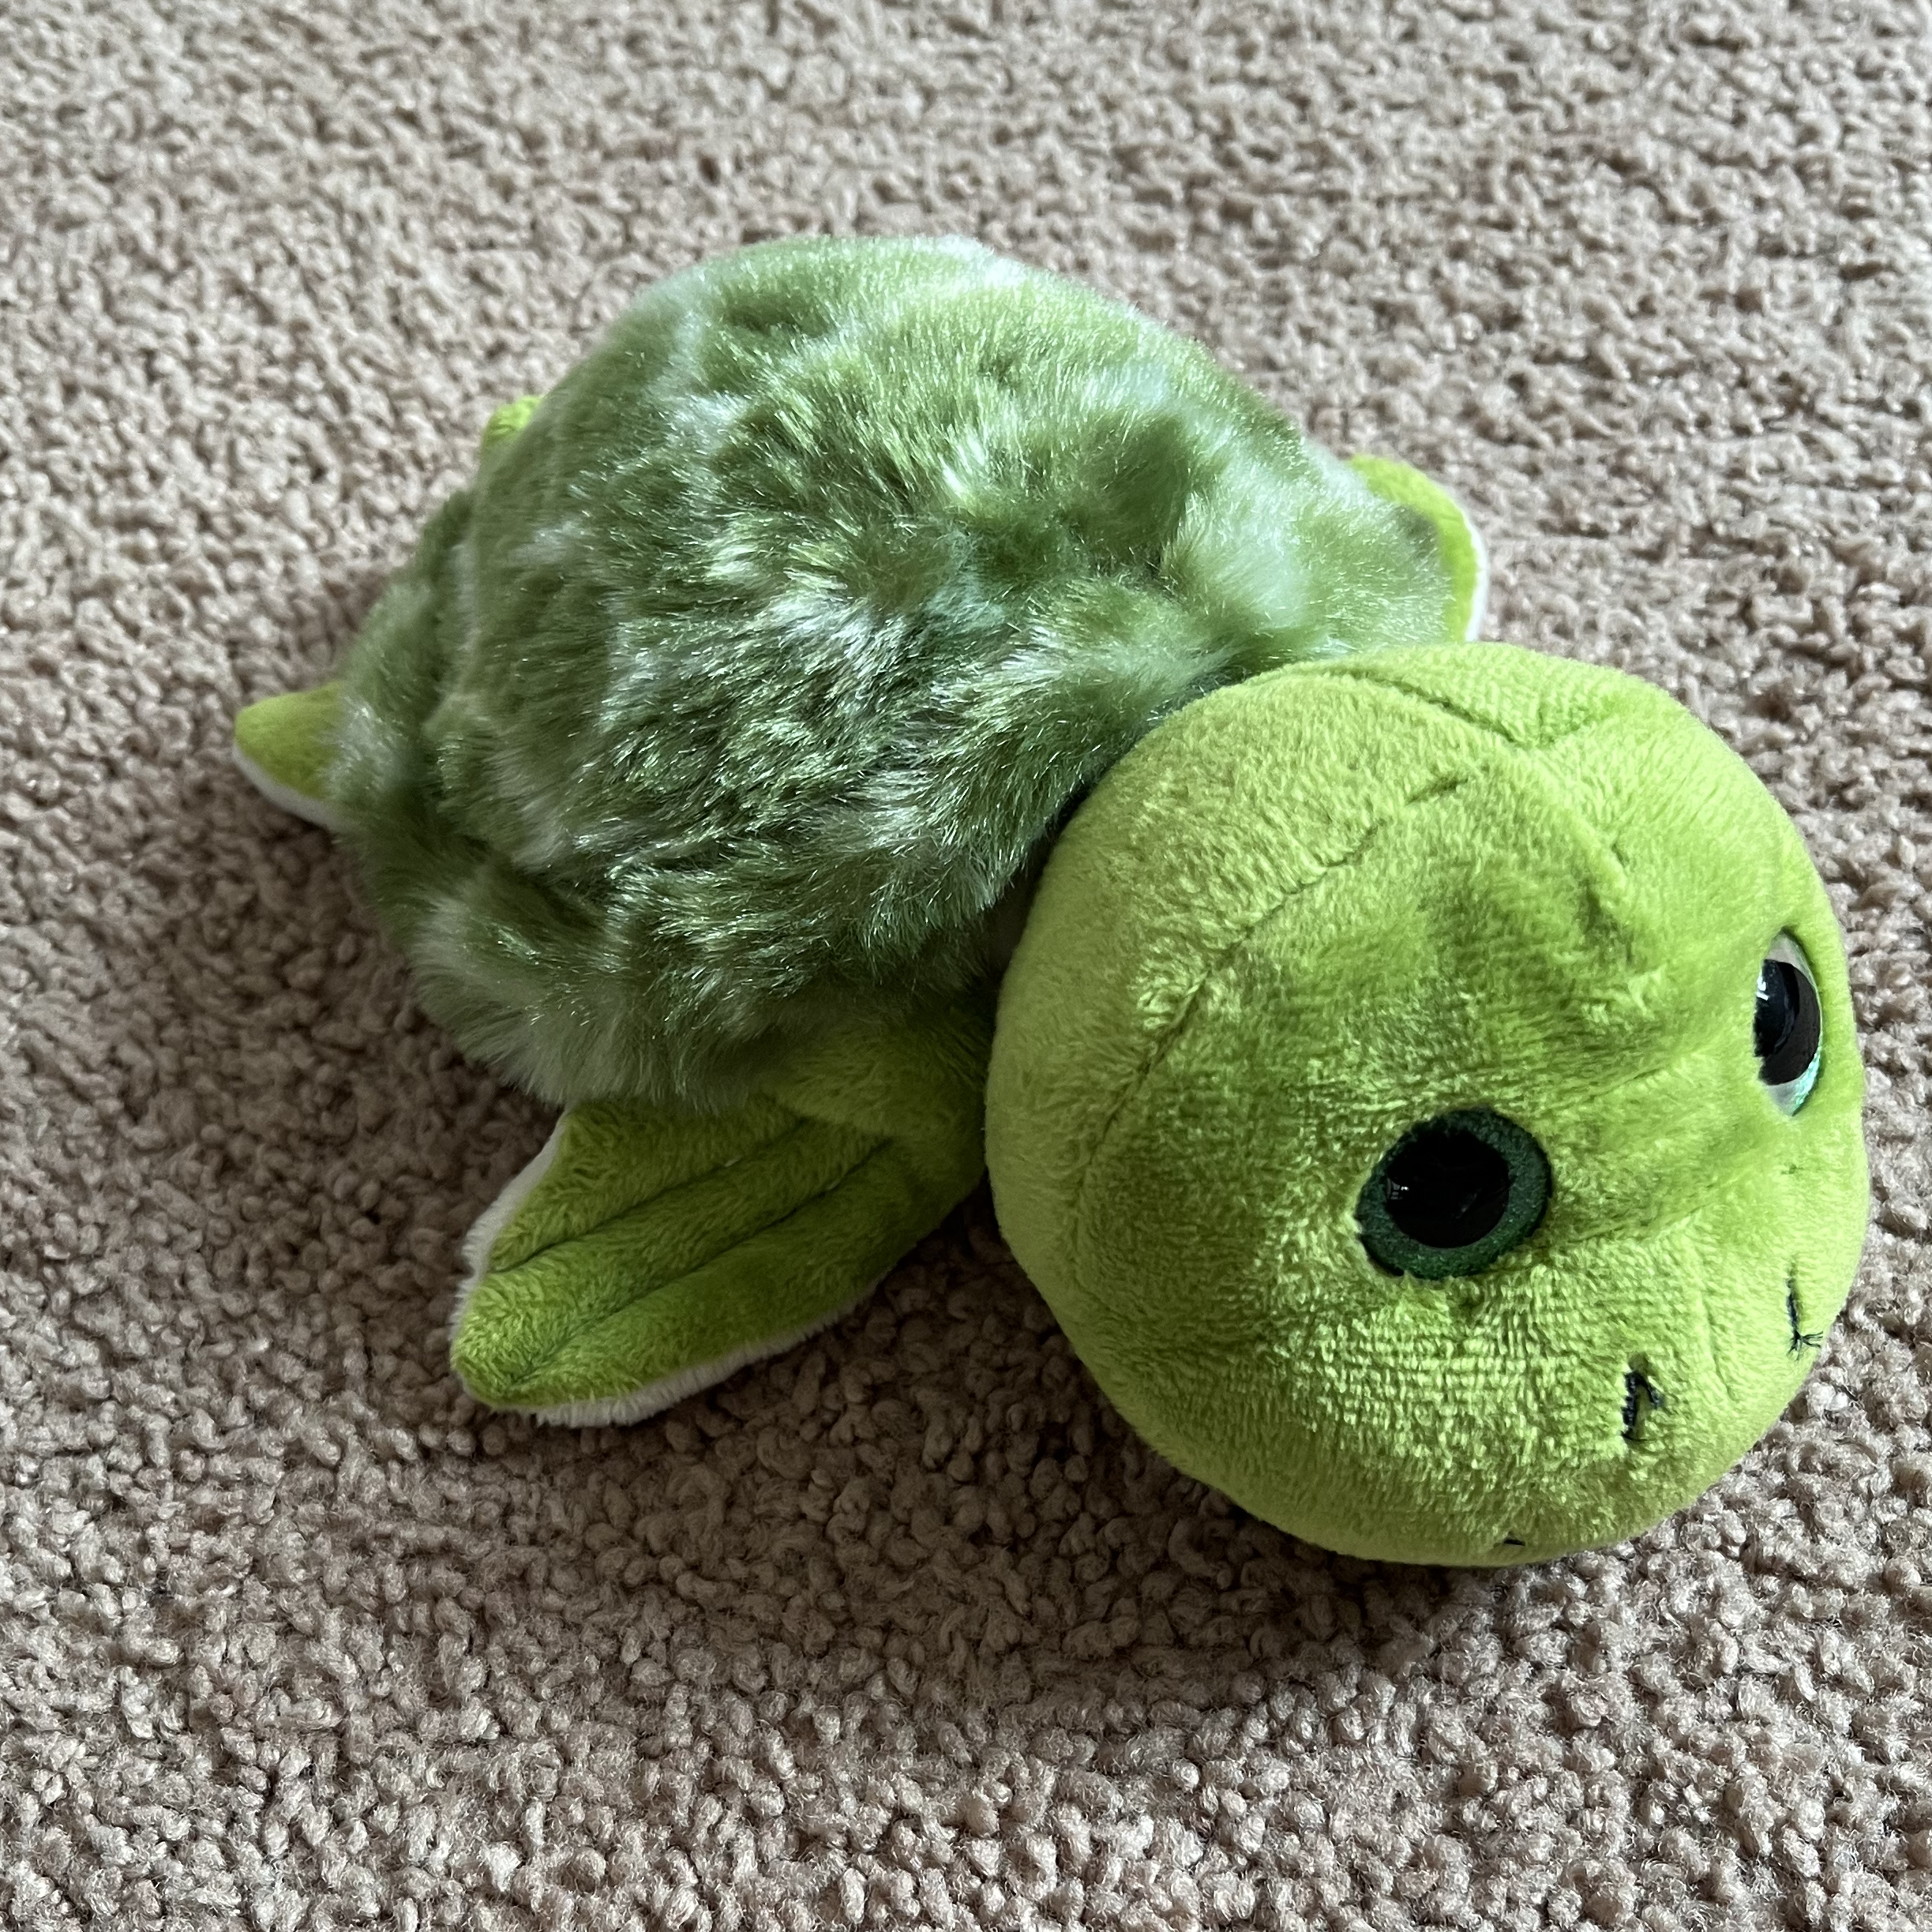
Concept: tortoise plushy